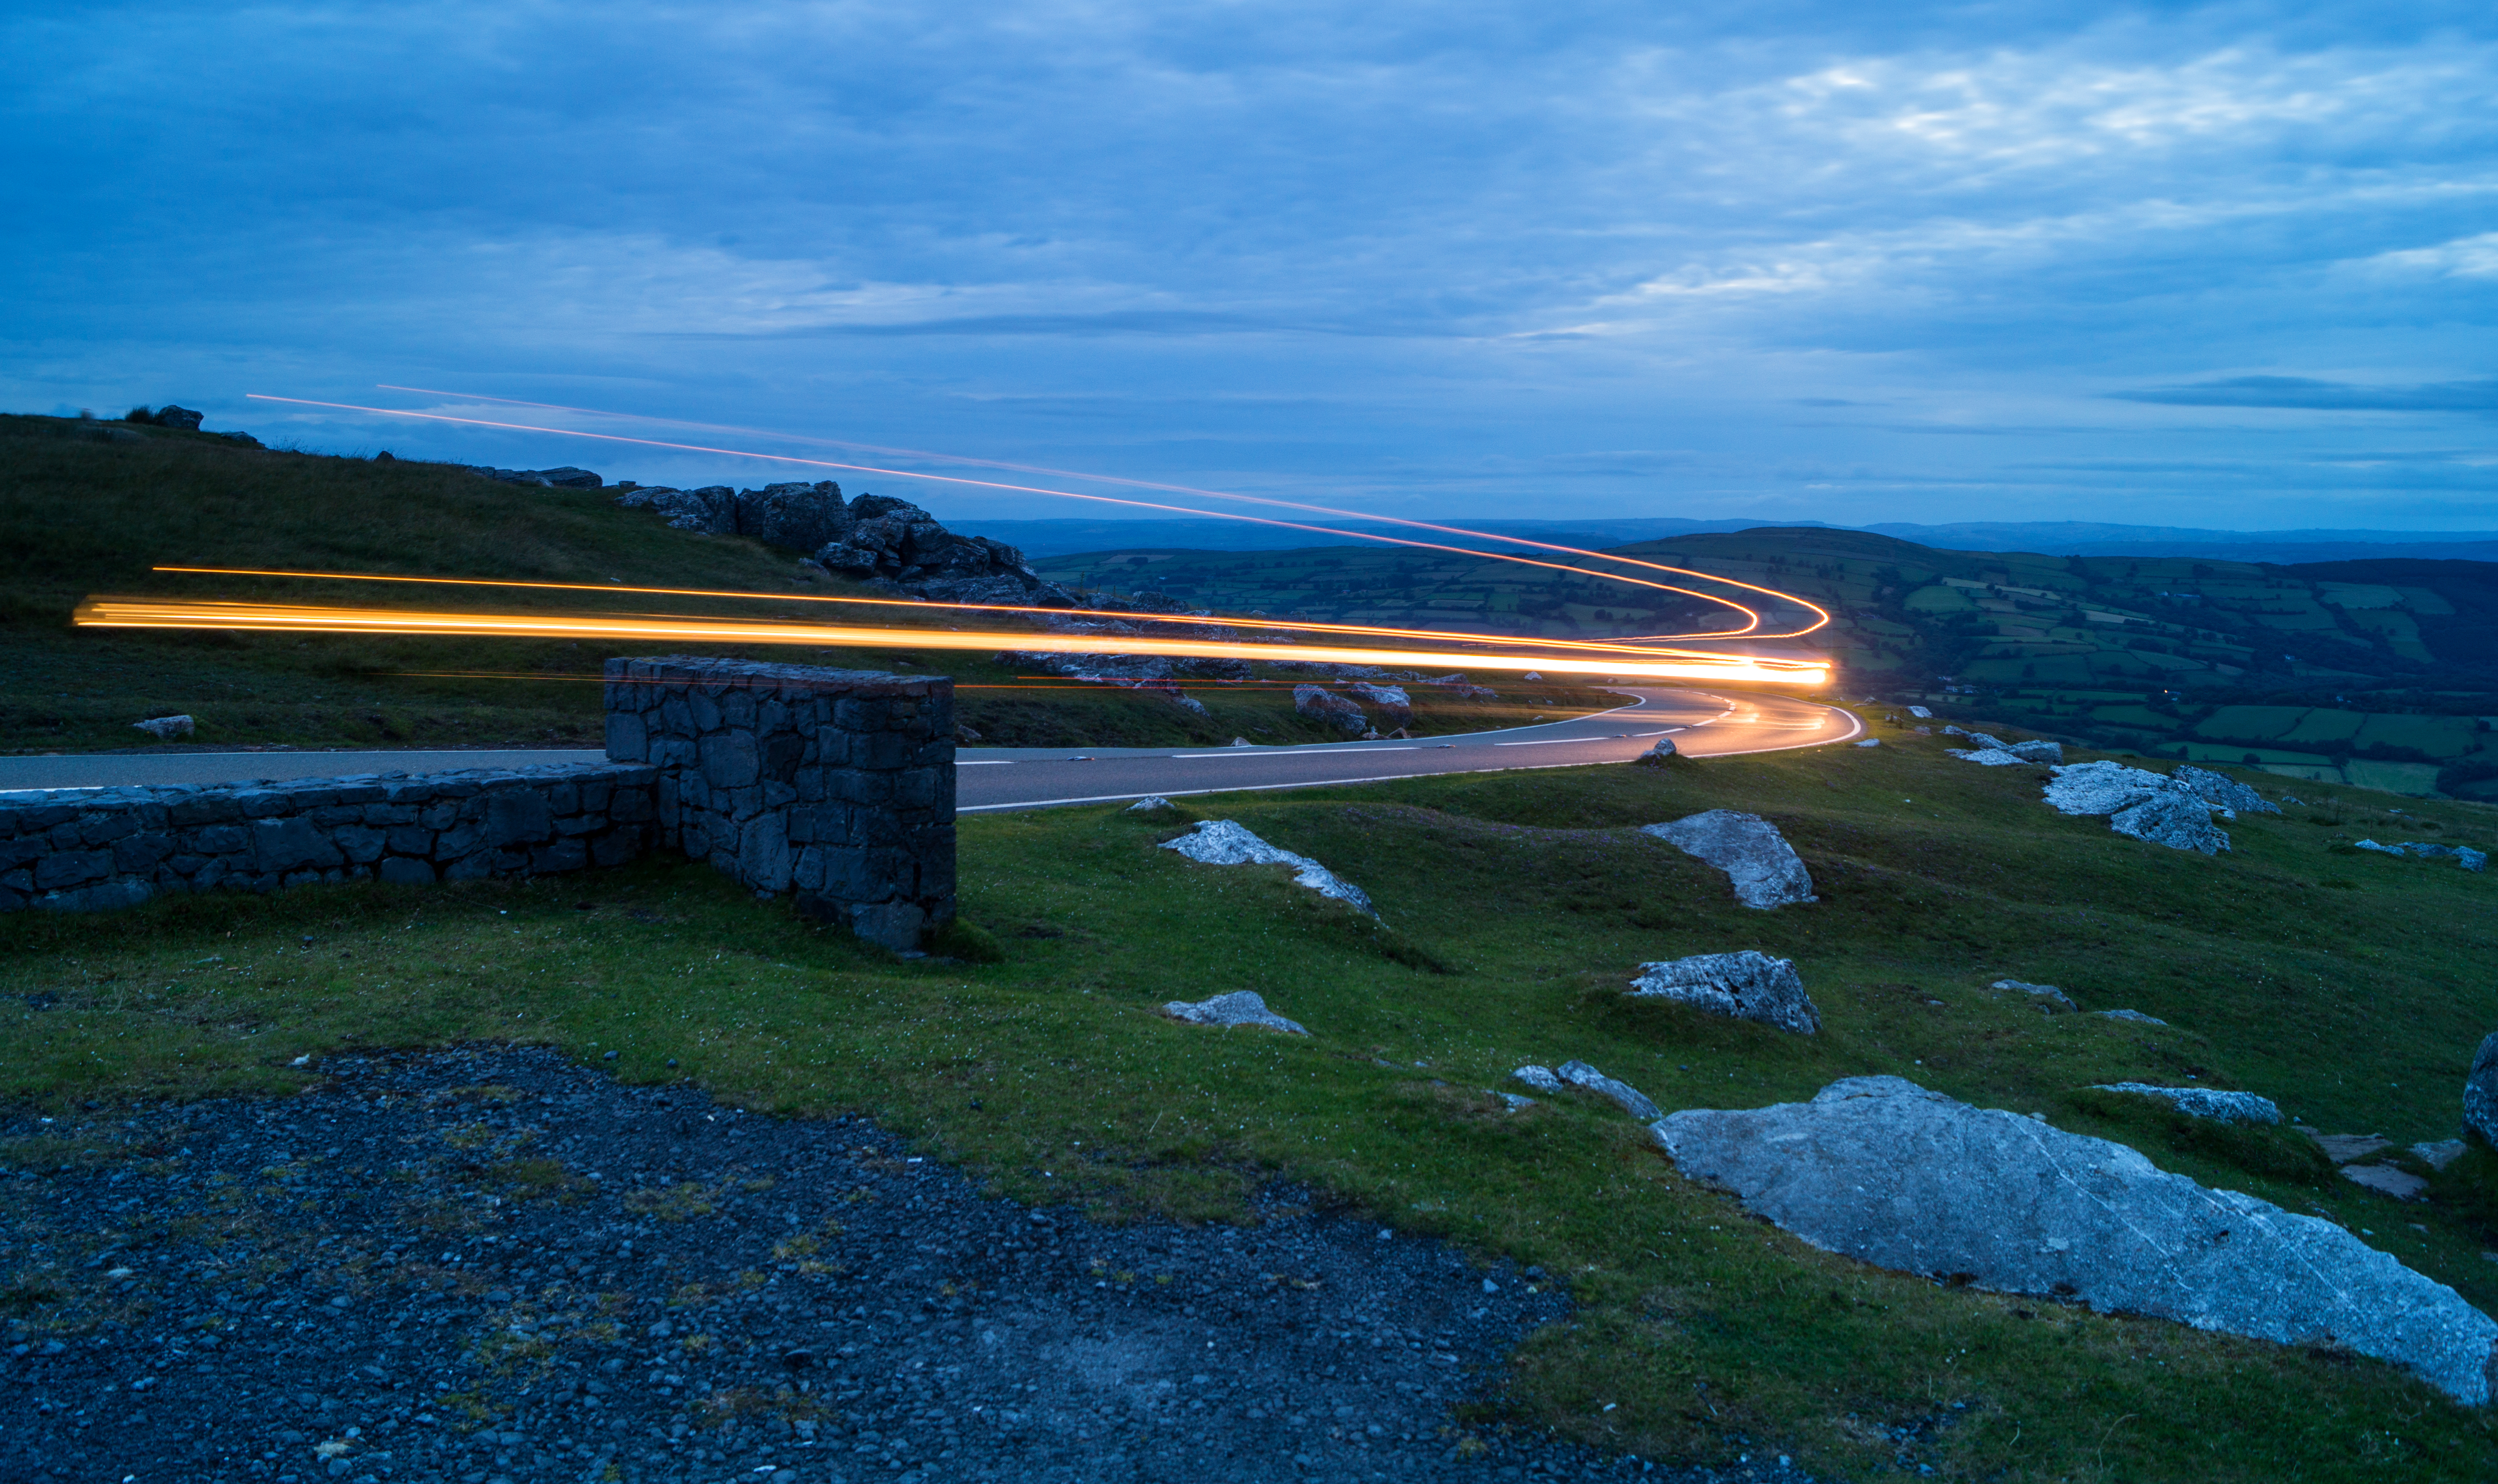
landscape, sea, coast, water, rock, ocean, horizon, mountain, light, cloud, sky, road, trail, bridge, car, field, sunlight, hill, shore, wave, hour, river, dusk, twilight, golden, reflection, park, bay, blue, reservoir, black, brecon, rocks, uk, long, national, wales, exposure, fields, low, trails, beacons, powys, aerial photography, a4067, atmosphere of earth